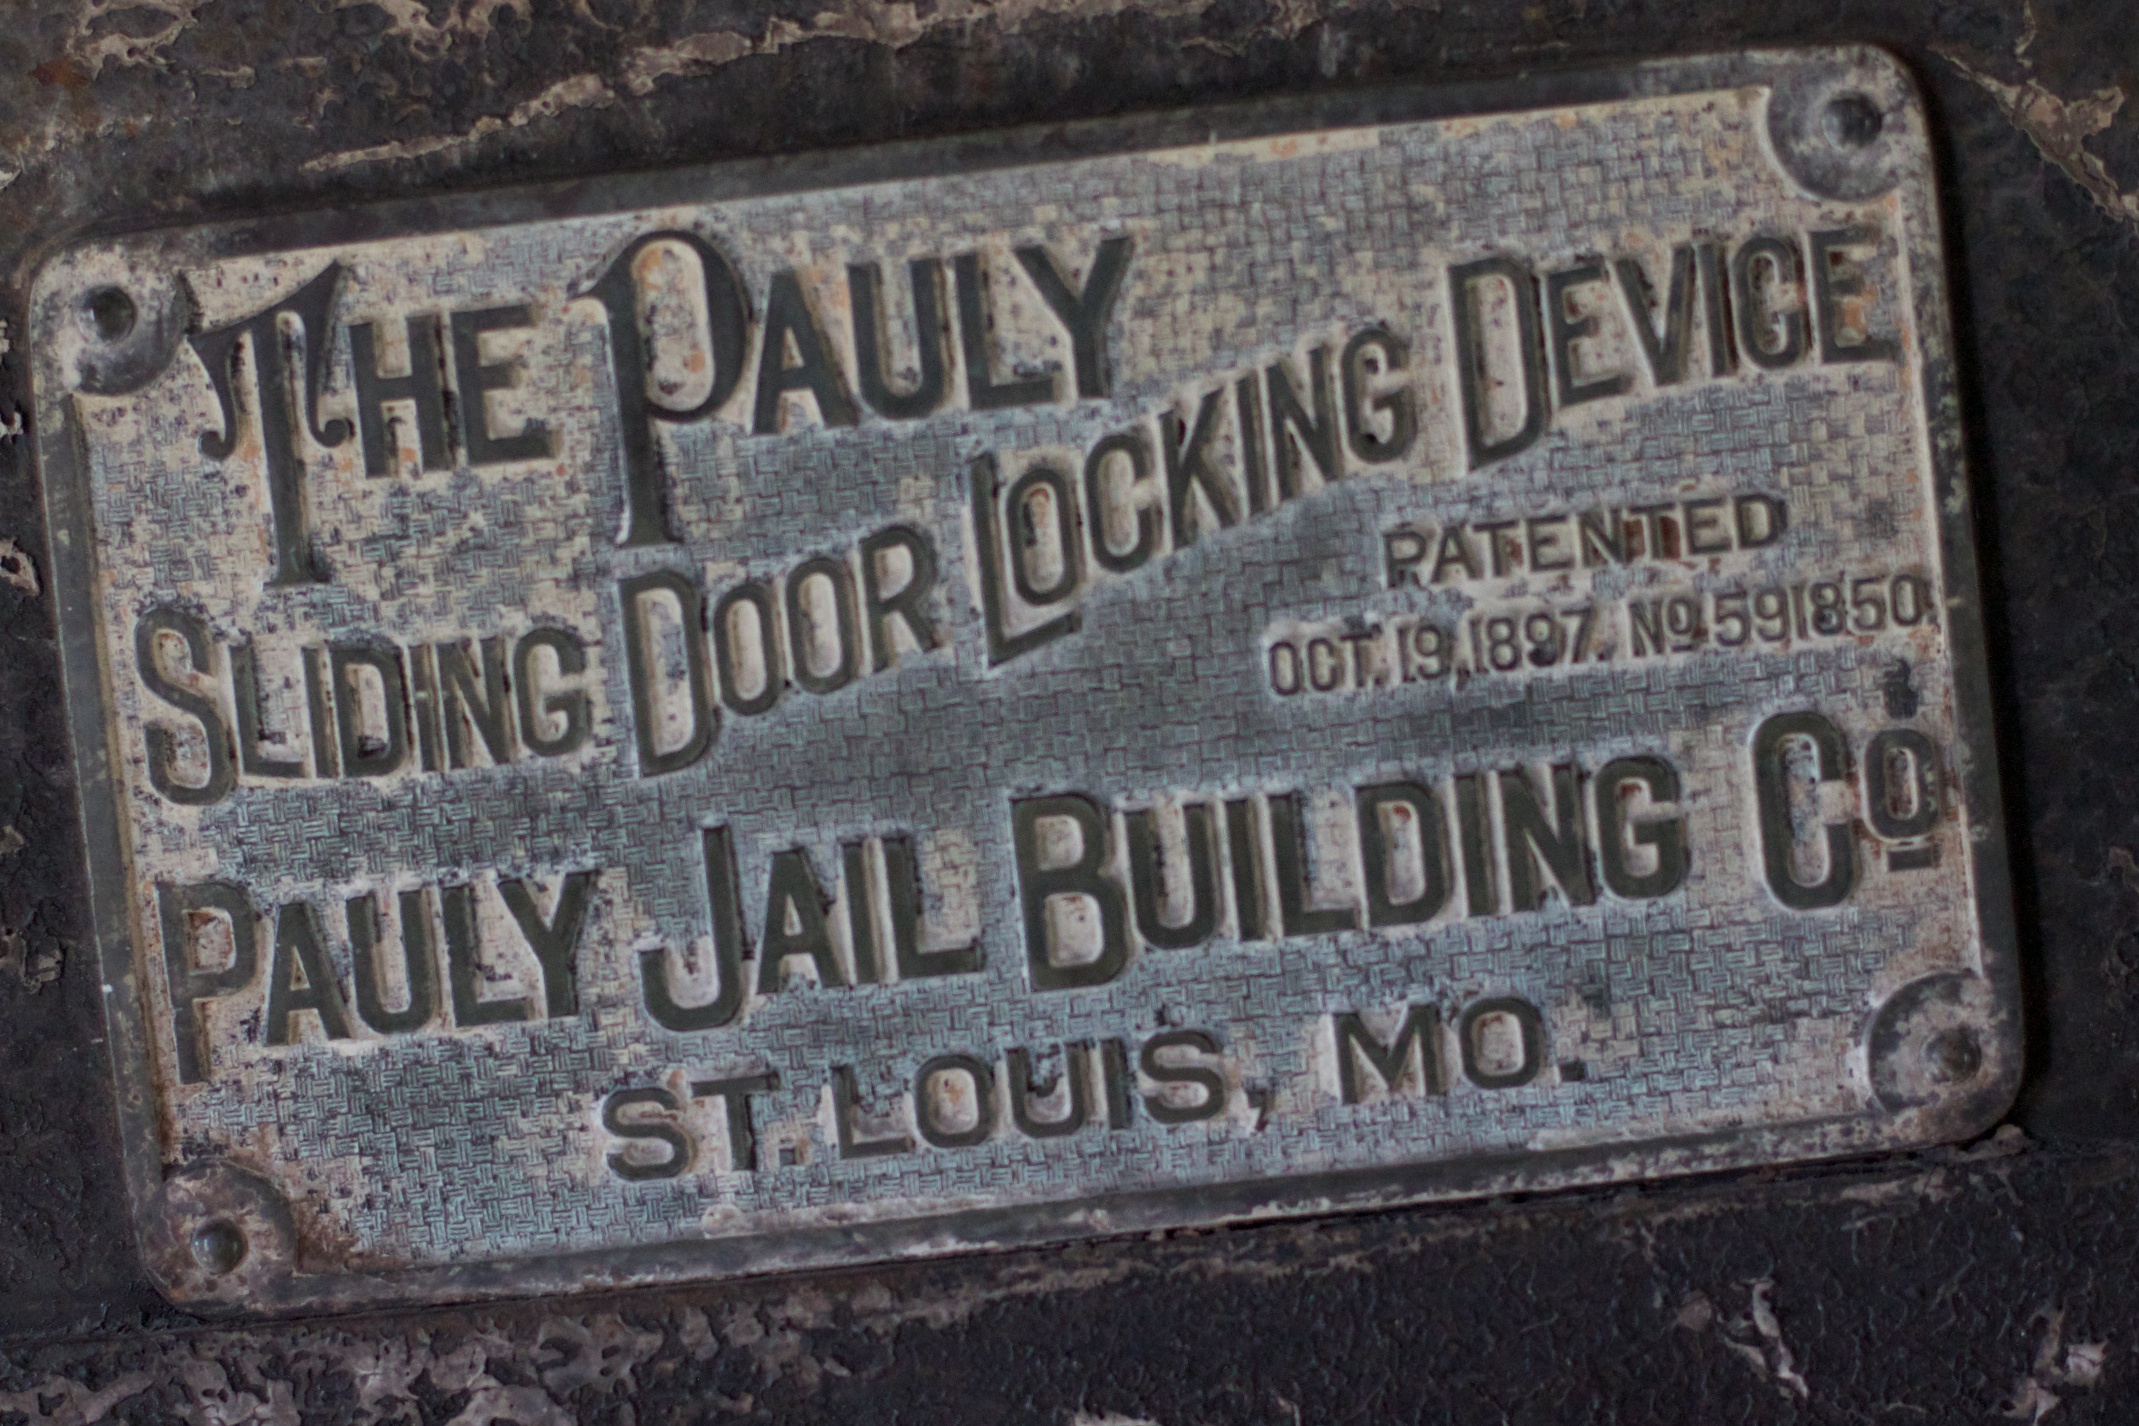
grave, memorial, headstone, odyssey, idaho, automotive exterior, vehicle registration plate, commemorative plaque